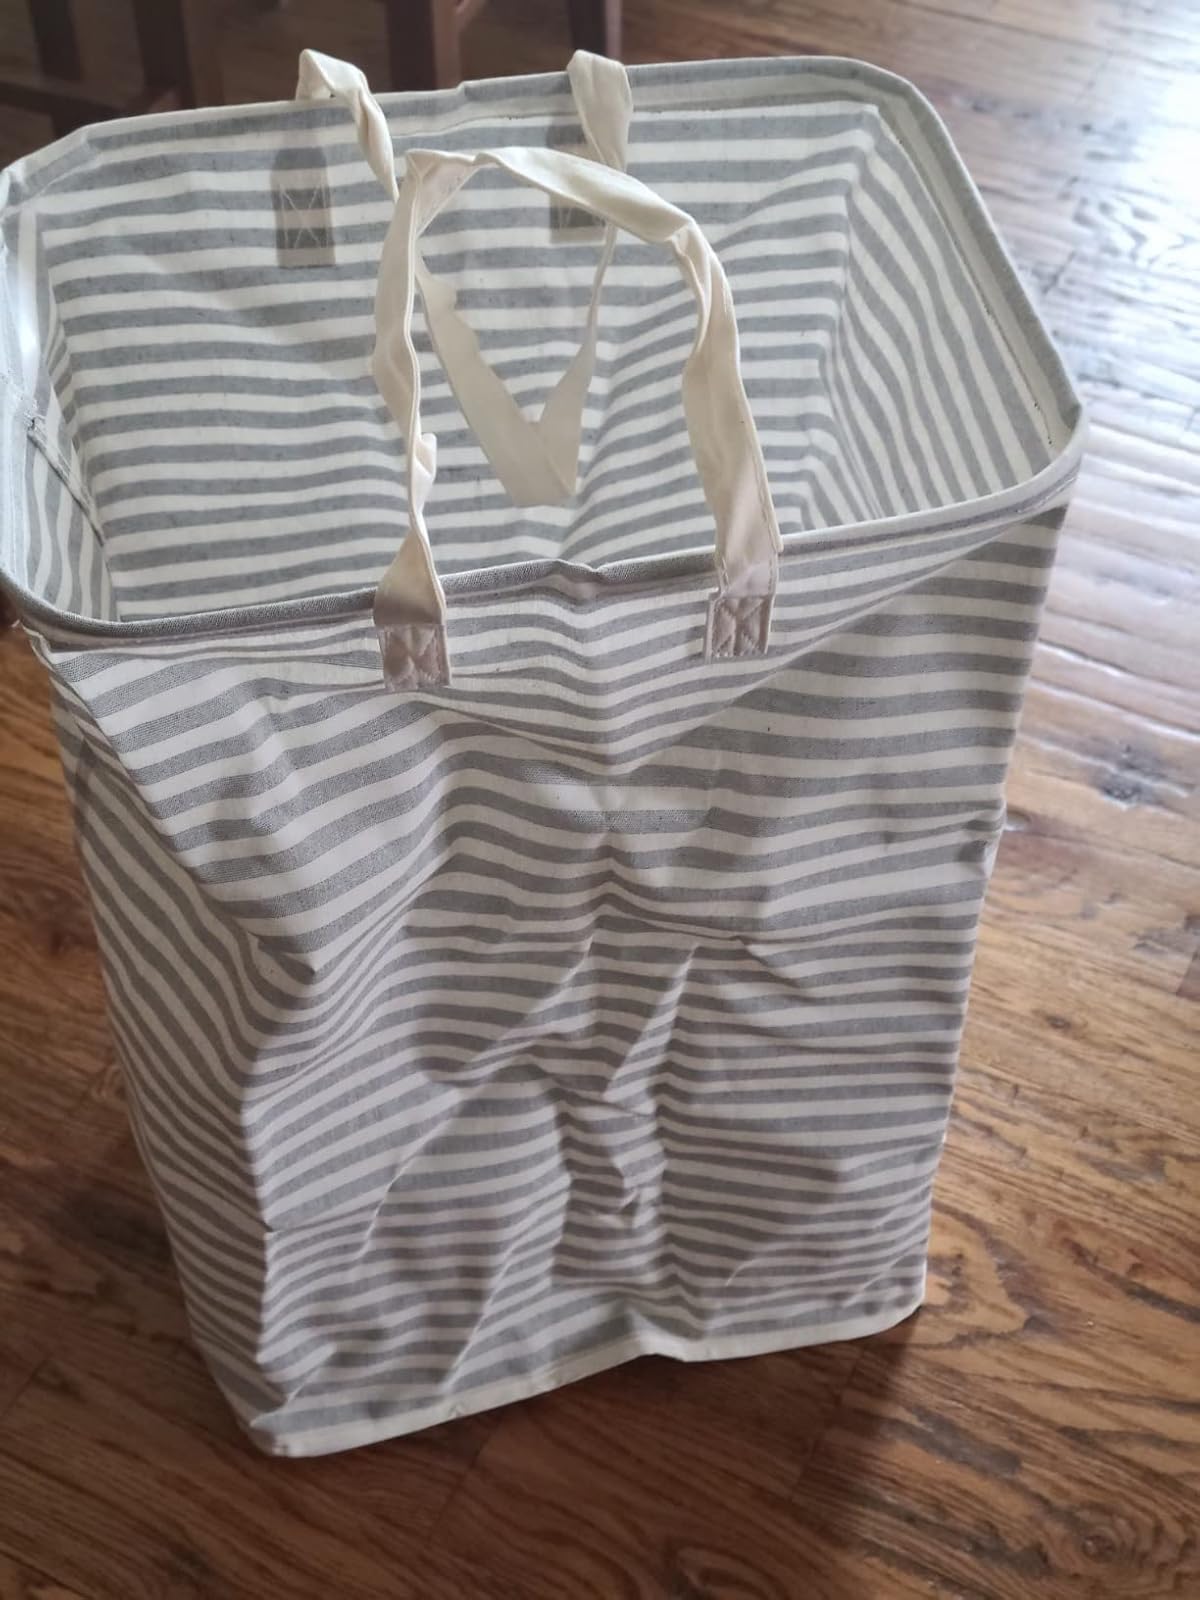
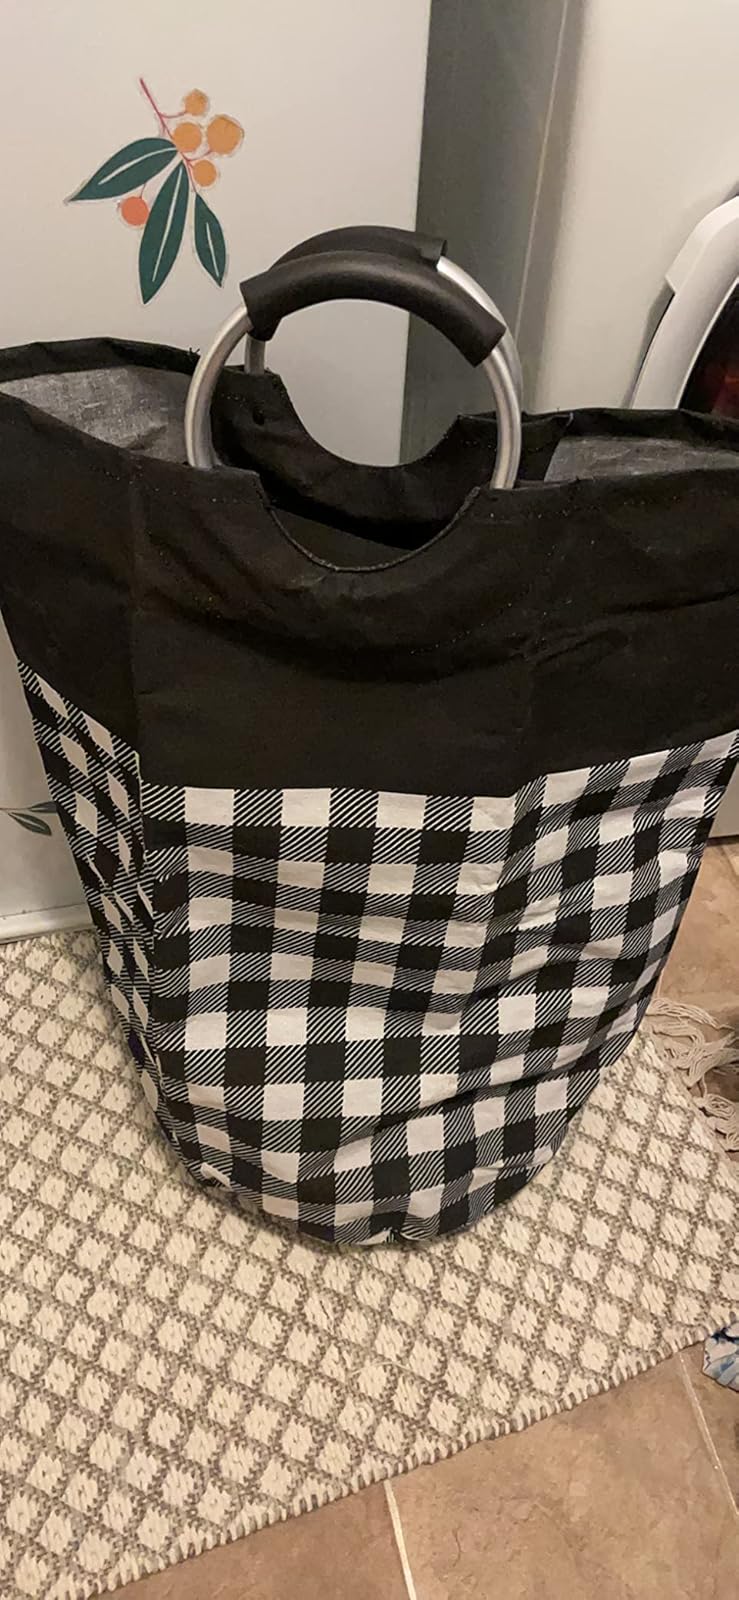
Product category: items_hamper
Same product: no